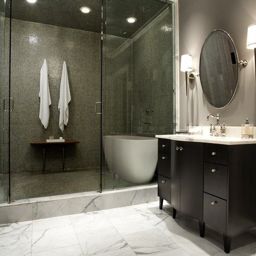
here 's a new one ... bathtub in with the shower stall .